Old Gold Coast

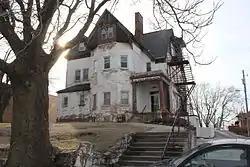
The Bishop George Worthington Residence at 1240 South 10th Street.

Early in the city's history business owners built their homes close to their factories and businesses near downtown Omaha. Many of Omaha's most elite early settlers built mansions in this area. The hills along South 8th and South 10th Streets, from Mason Street to Riverview Park, was first recognized as the city's "Gold Coast" in the 1880s. The Omaha Horse and Railway Company allowed these business tycoons and others to commute from this suburban area to their downtown businesses.